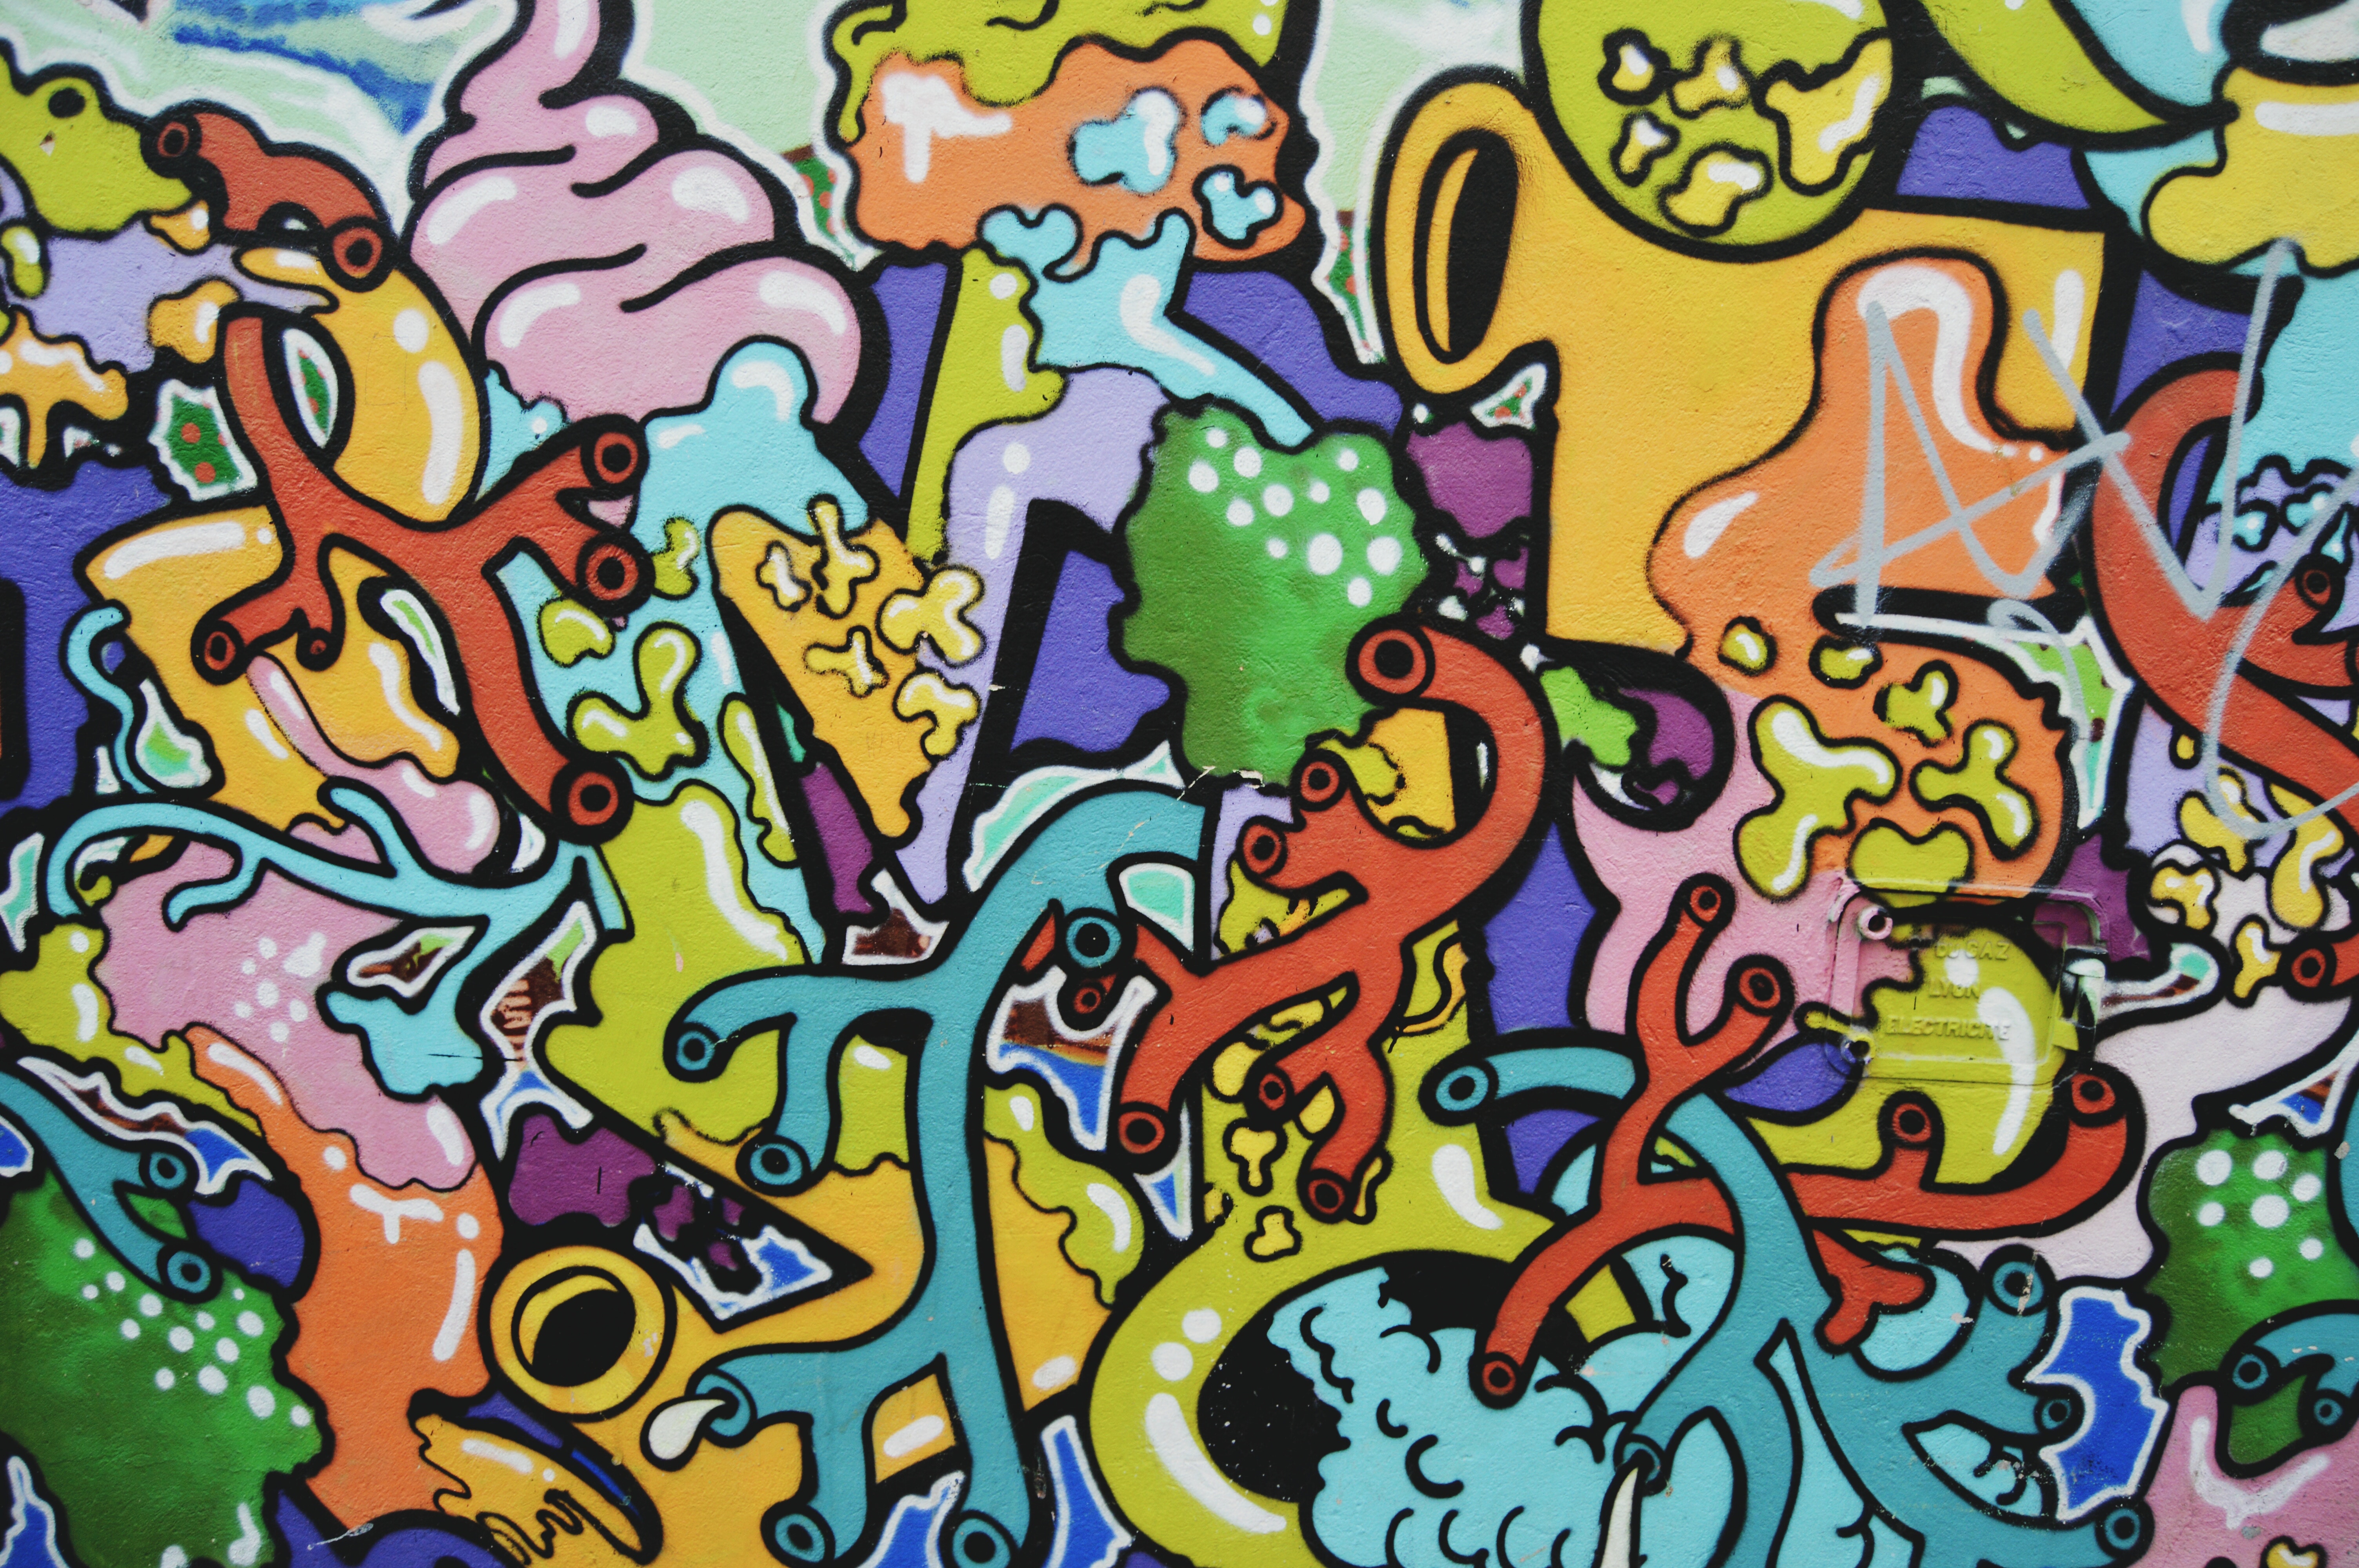
pattern, colourful, colorful, graffiti, street art, font, art, design, mural, psychedelic art, child art